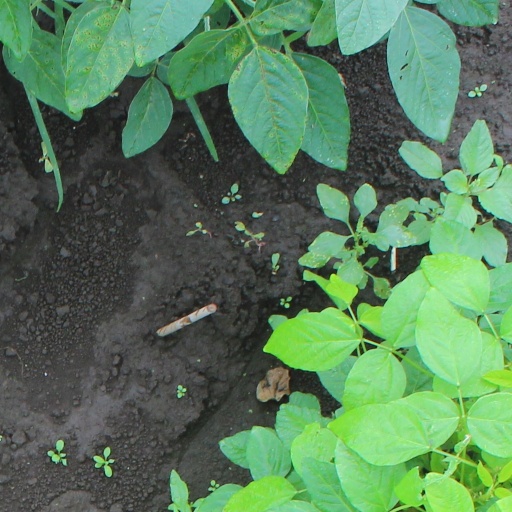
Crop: soybean